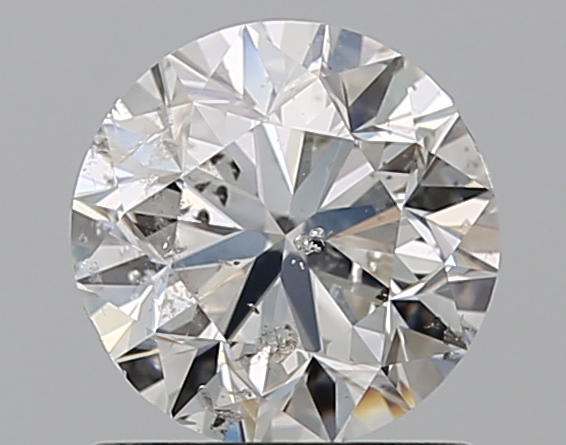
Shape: round
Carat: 1
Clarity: SI2
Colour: G
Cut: VG
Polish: EX
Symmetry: VG
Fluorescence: N
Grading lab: IGI
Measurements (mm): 6.2 x 6.11 x 4.03